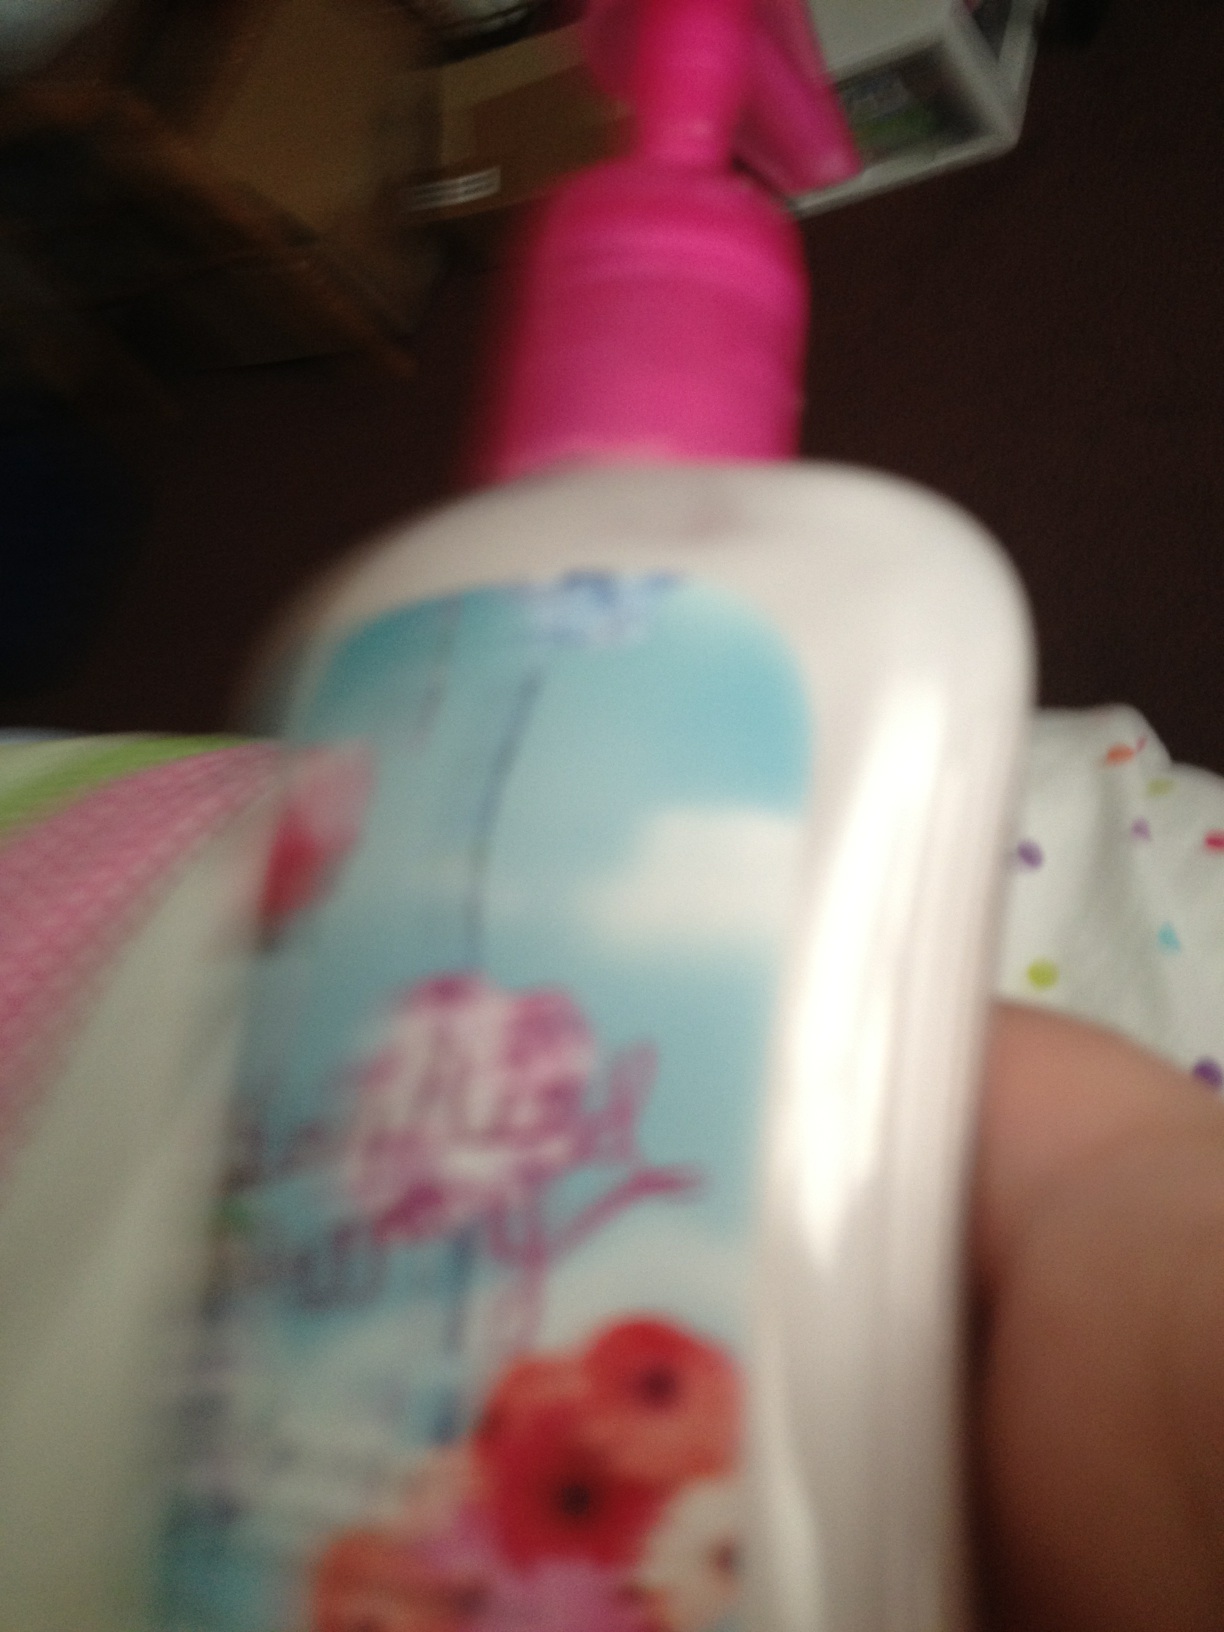Question: What is the name of this lotion?
Answer: unanswerable